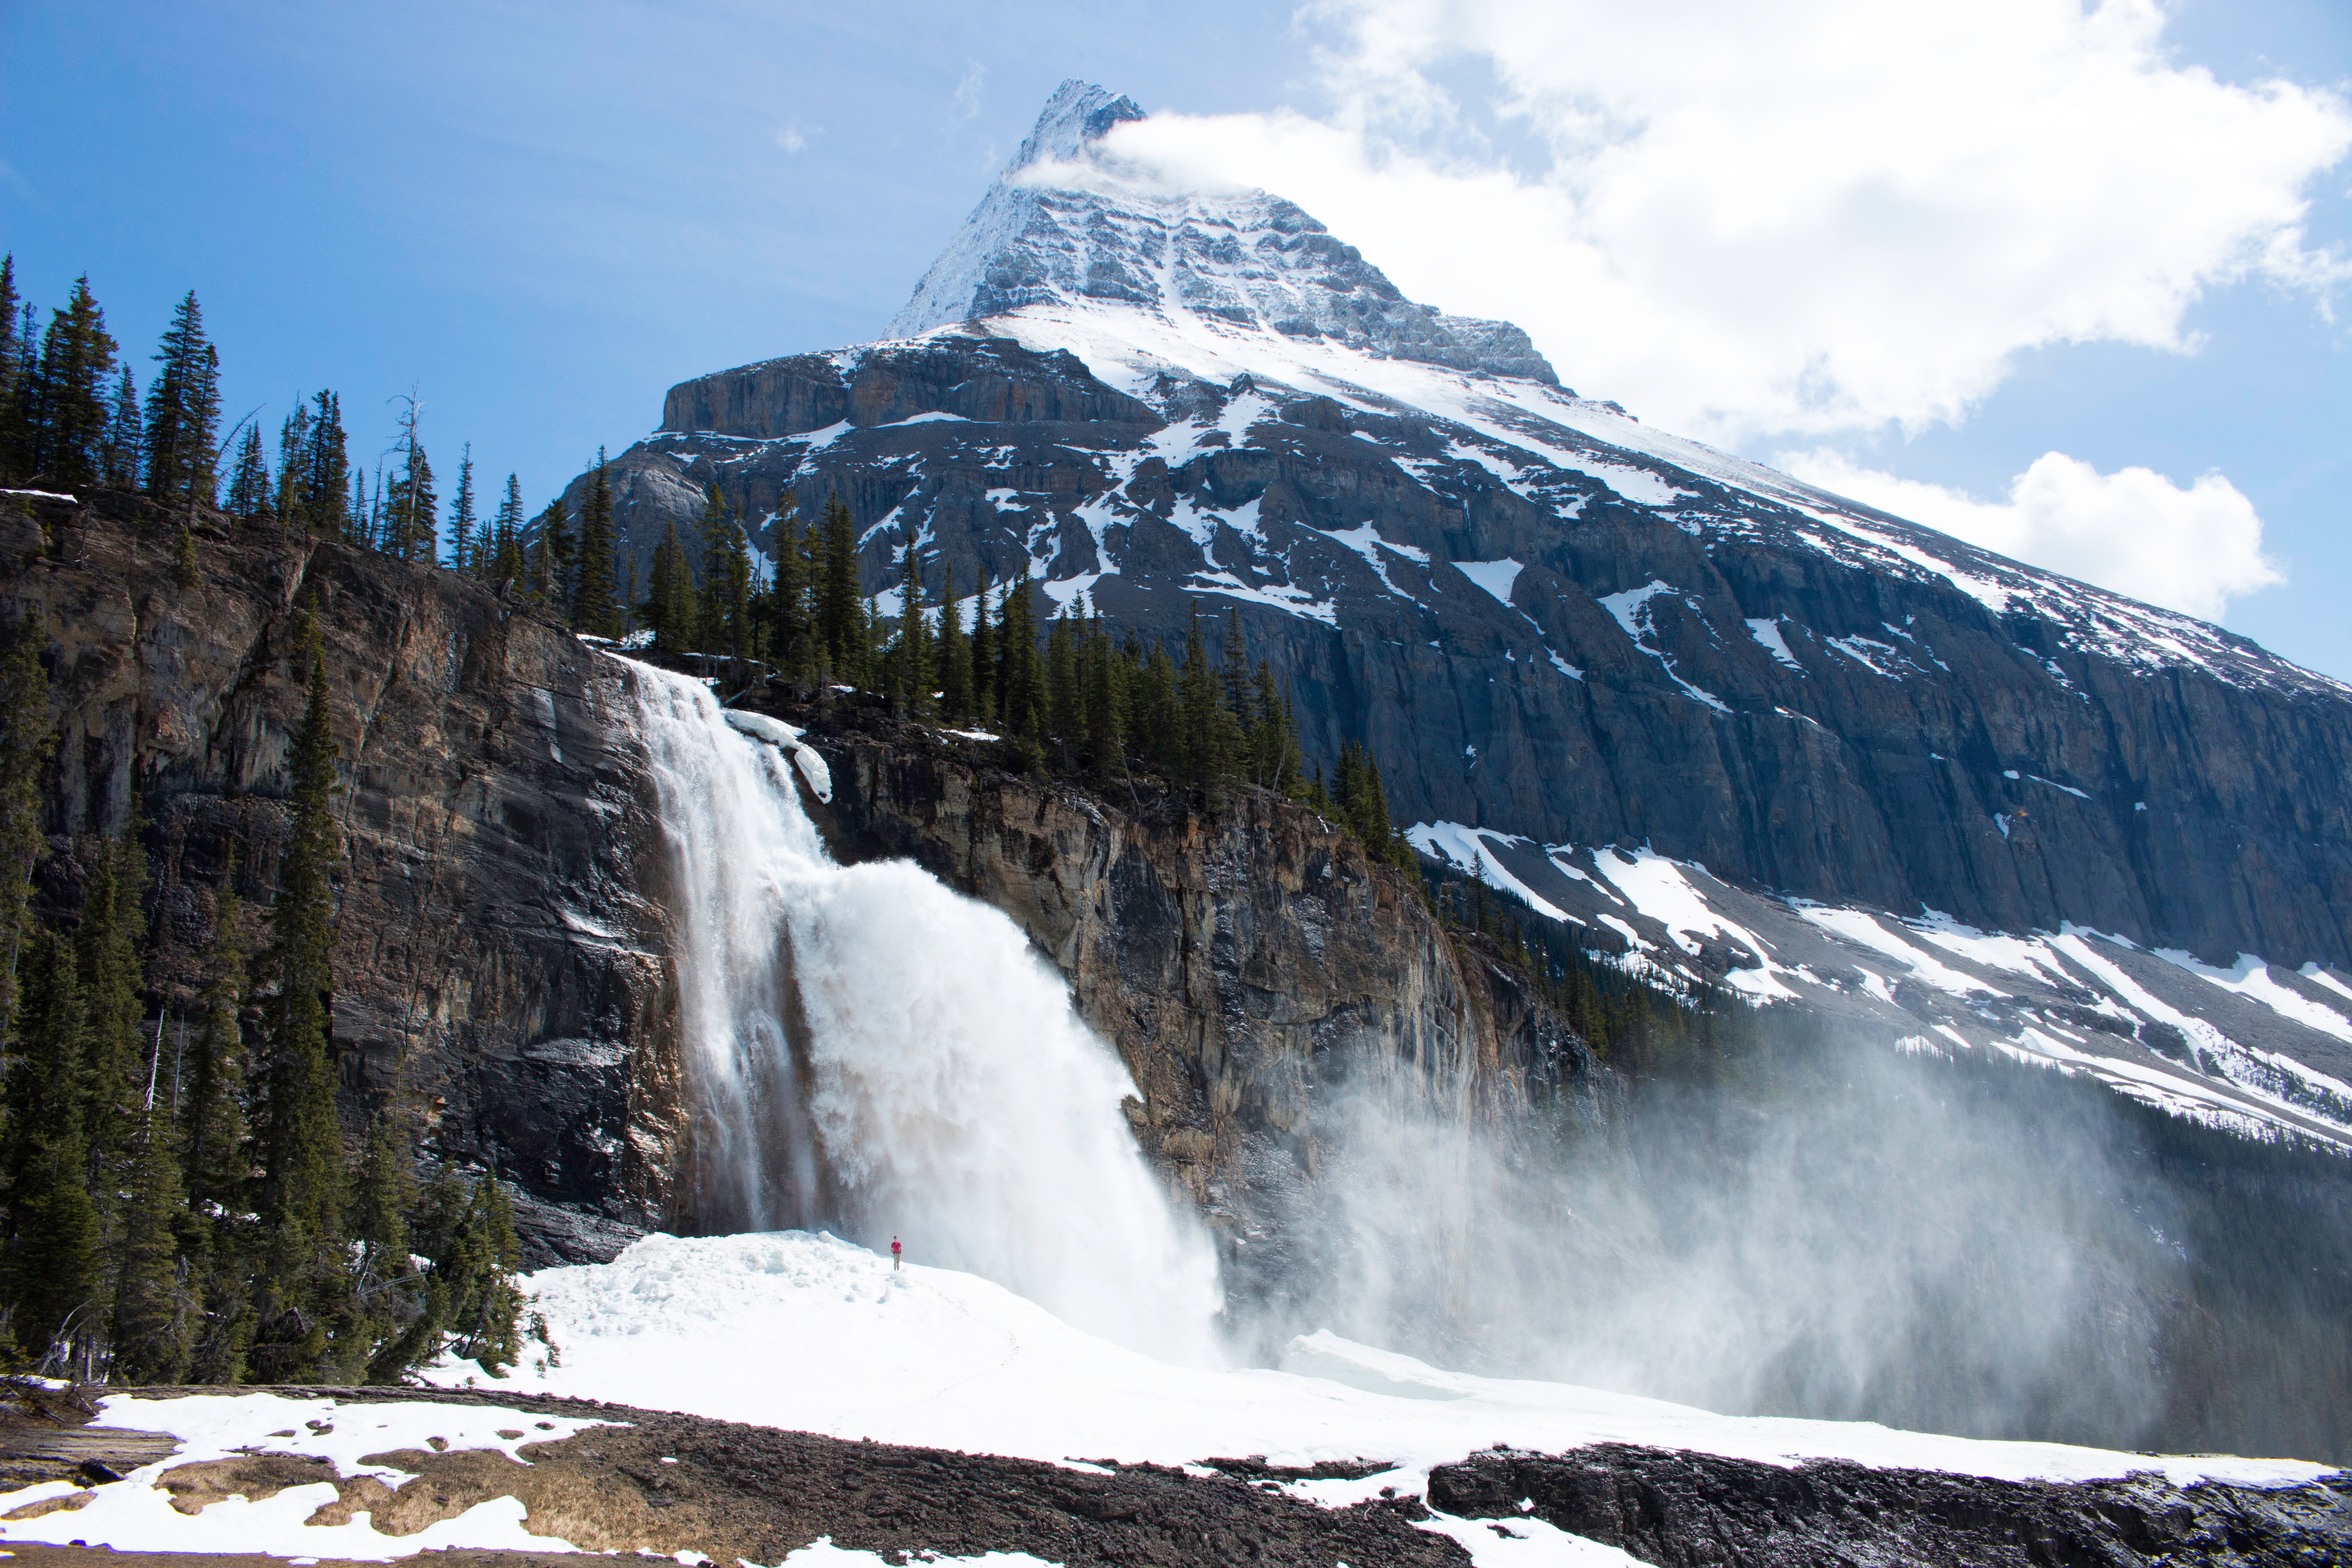
waterfall, wilderness, mountain, snow, winter, adventure, mountain range, ice, glacier, weather, fjord, national park, ridge, alps, cirque, water feature, mountainous landforms, glacial landform, geological phenomenon